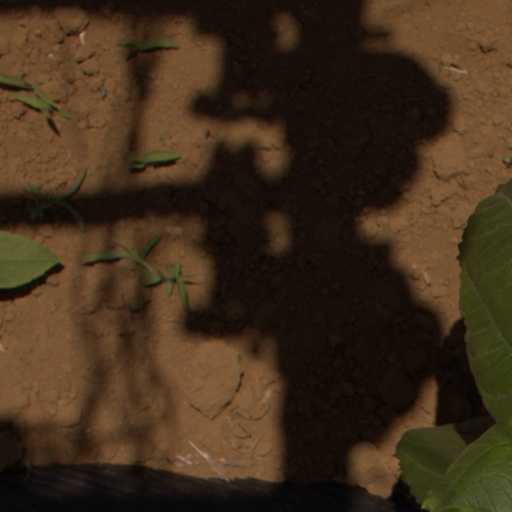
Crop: Jerusalem artichoke